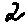
Label: 2